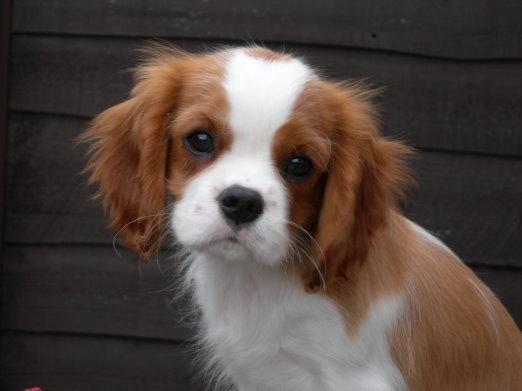
Blenheim_spaniel